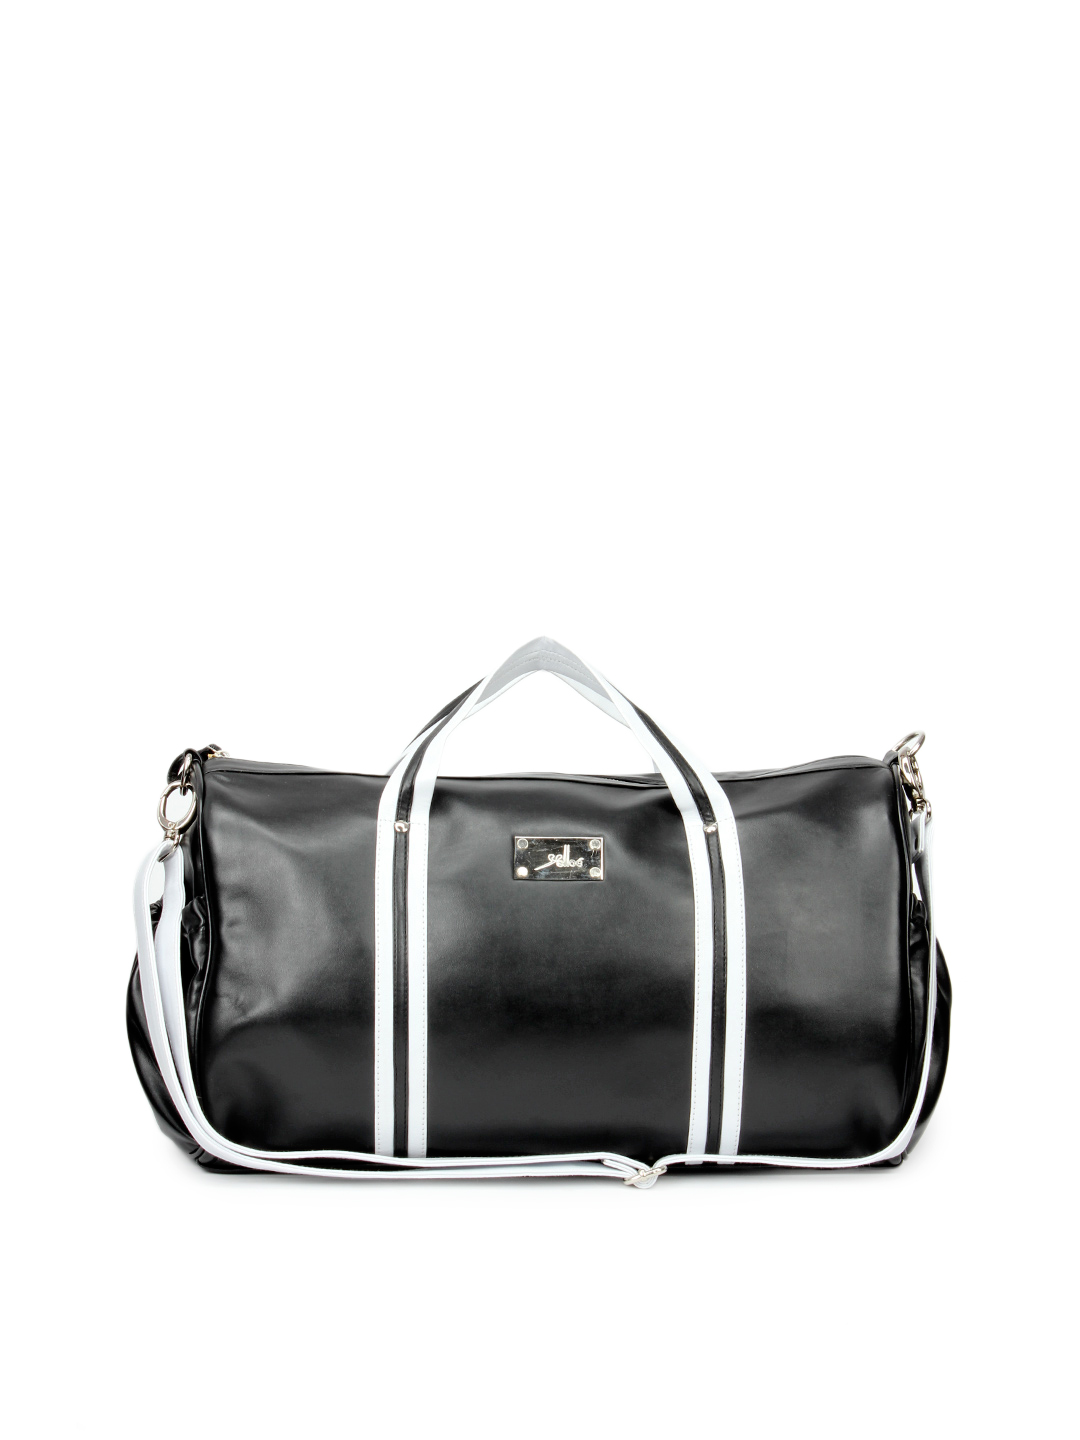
Yelloe Unisex Black Duffle Bag
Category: Accessories / Bags / Duffel Bag
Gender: Unisex
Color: Black
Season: Summer 2012
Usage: Casual